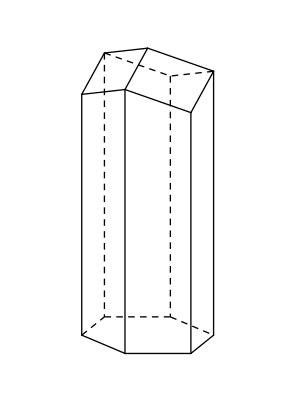
Les alvéoles, construites à 90 % en cire et à 10 % en pollen et propolis par les abeilles ouvrières afin de stocker dans leur ruche le miel, le pollen ou le couvain, sont des prismes juxtaposés d’axes horizontaux qui constituent le gâteau de cire. Ce gâteau de cire ou rayon est ainsi formé de deux séries d’alvéoles hexagonales se rejoignant en leur base qui est composée de trois faces en biseau.